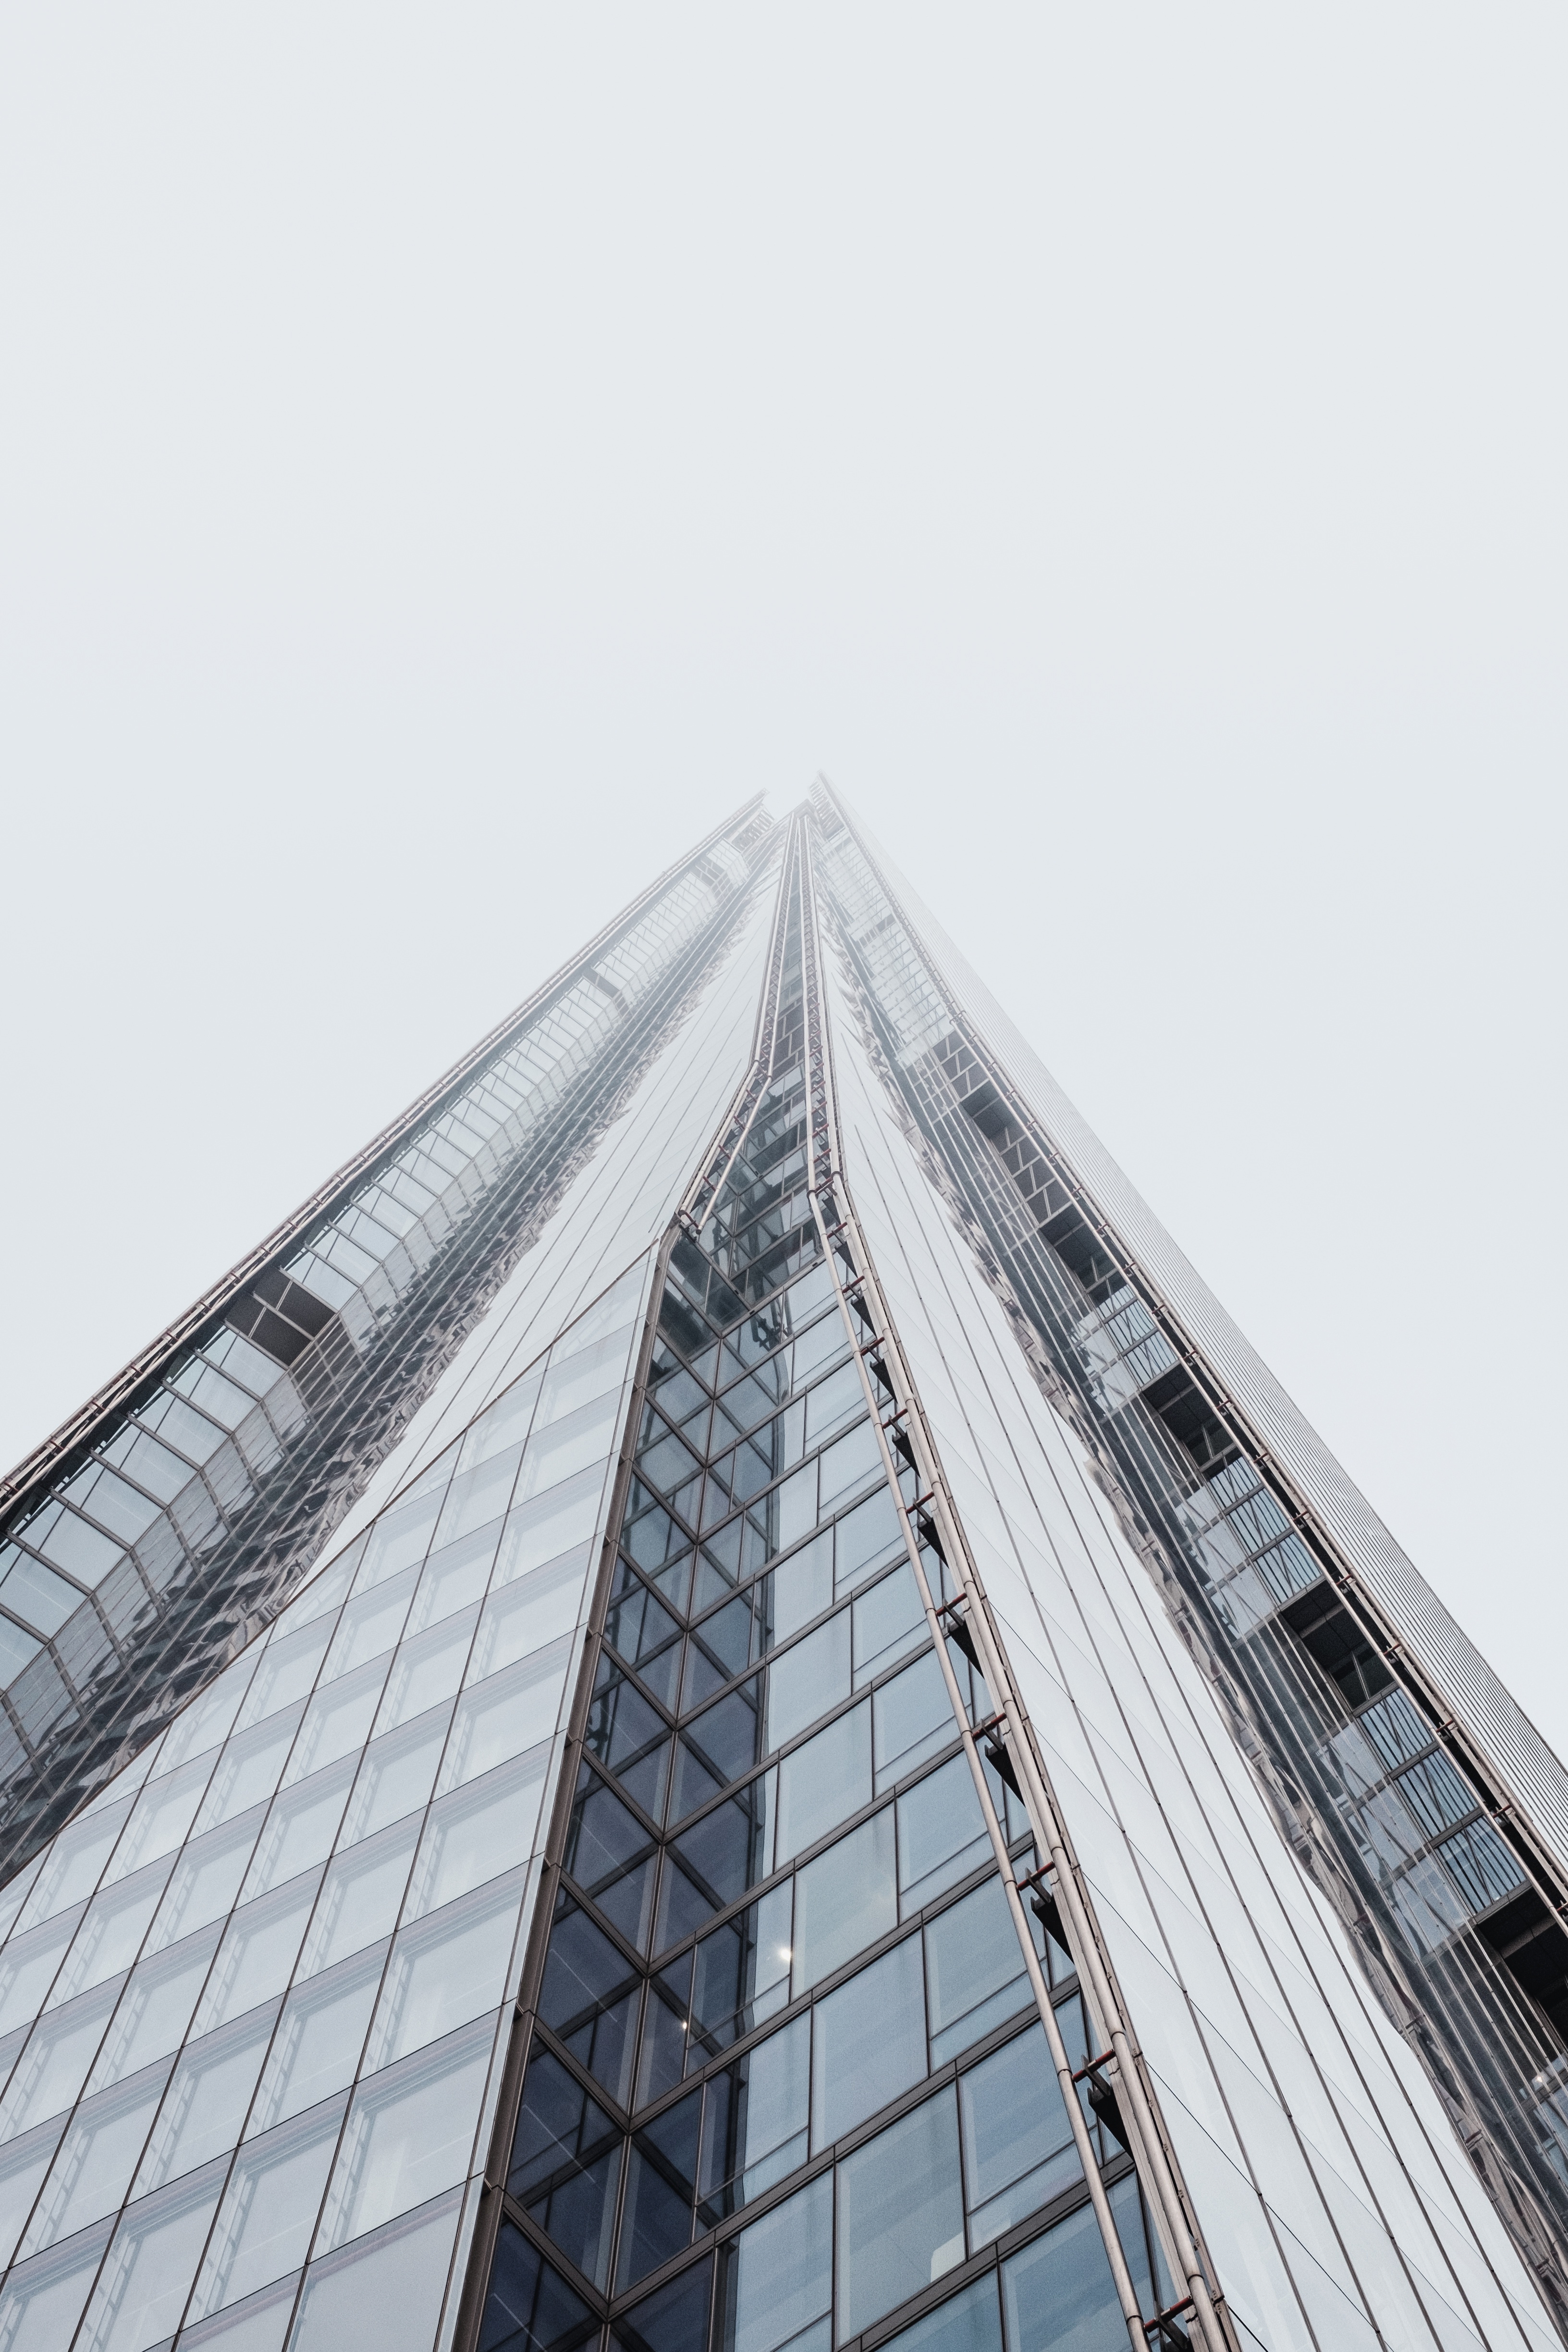
architecture, glass, building, skyscraper, line, tower, landmark, facade, modern, tower block, symmetry, shape, daylighting, metropolitan area